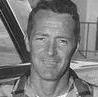
Age: 35